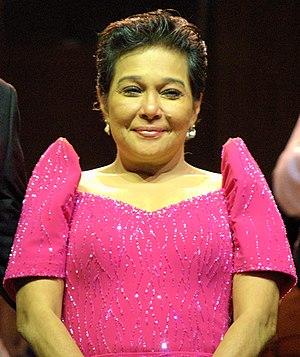
Nora Aunor est une chanteuse, actrice et productrice de cinéma philippine. Artiste nationale du peuple, Nora Aunor est la « Superstar » nationale, récompensée par de nombreuses distinctions prestigieuses. En raison de sa voix unique et de ses mythiques apparitions dans les grands titres du cinéma, elle est « La Grande Dame du cinéma philippin ».